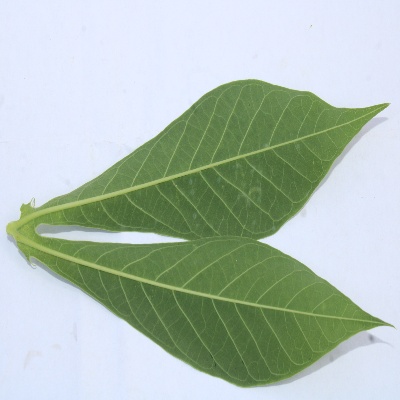
Crop: Cassava
Condition: healthy